Rights of the Terminally Ill Act 1995

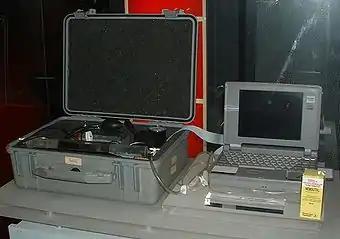
This euthanasia device was invented by Dr Philip Nitschke. Four terminally-ill Australians used it to end their lives with a lethal dose of drugs after they answered "yes" to a series of questions on the lap-top screen. This procedure was legal in Australia's Northern Territory between 1995 and 1997.

The Act allowed a terminally ill patient to end their life with medical assistance, either by the direct involvement of a physician or by procurement of drugs.